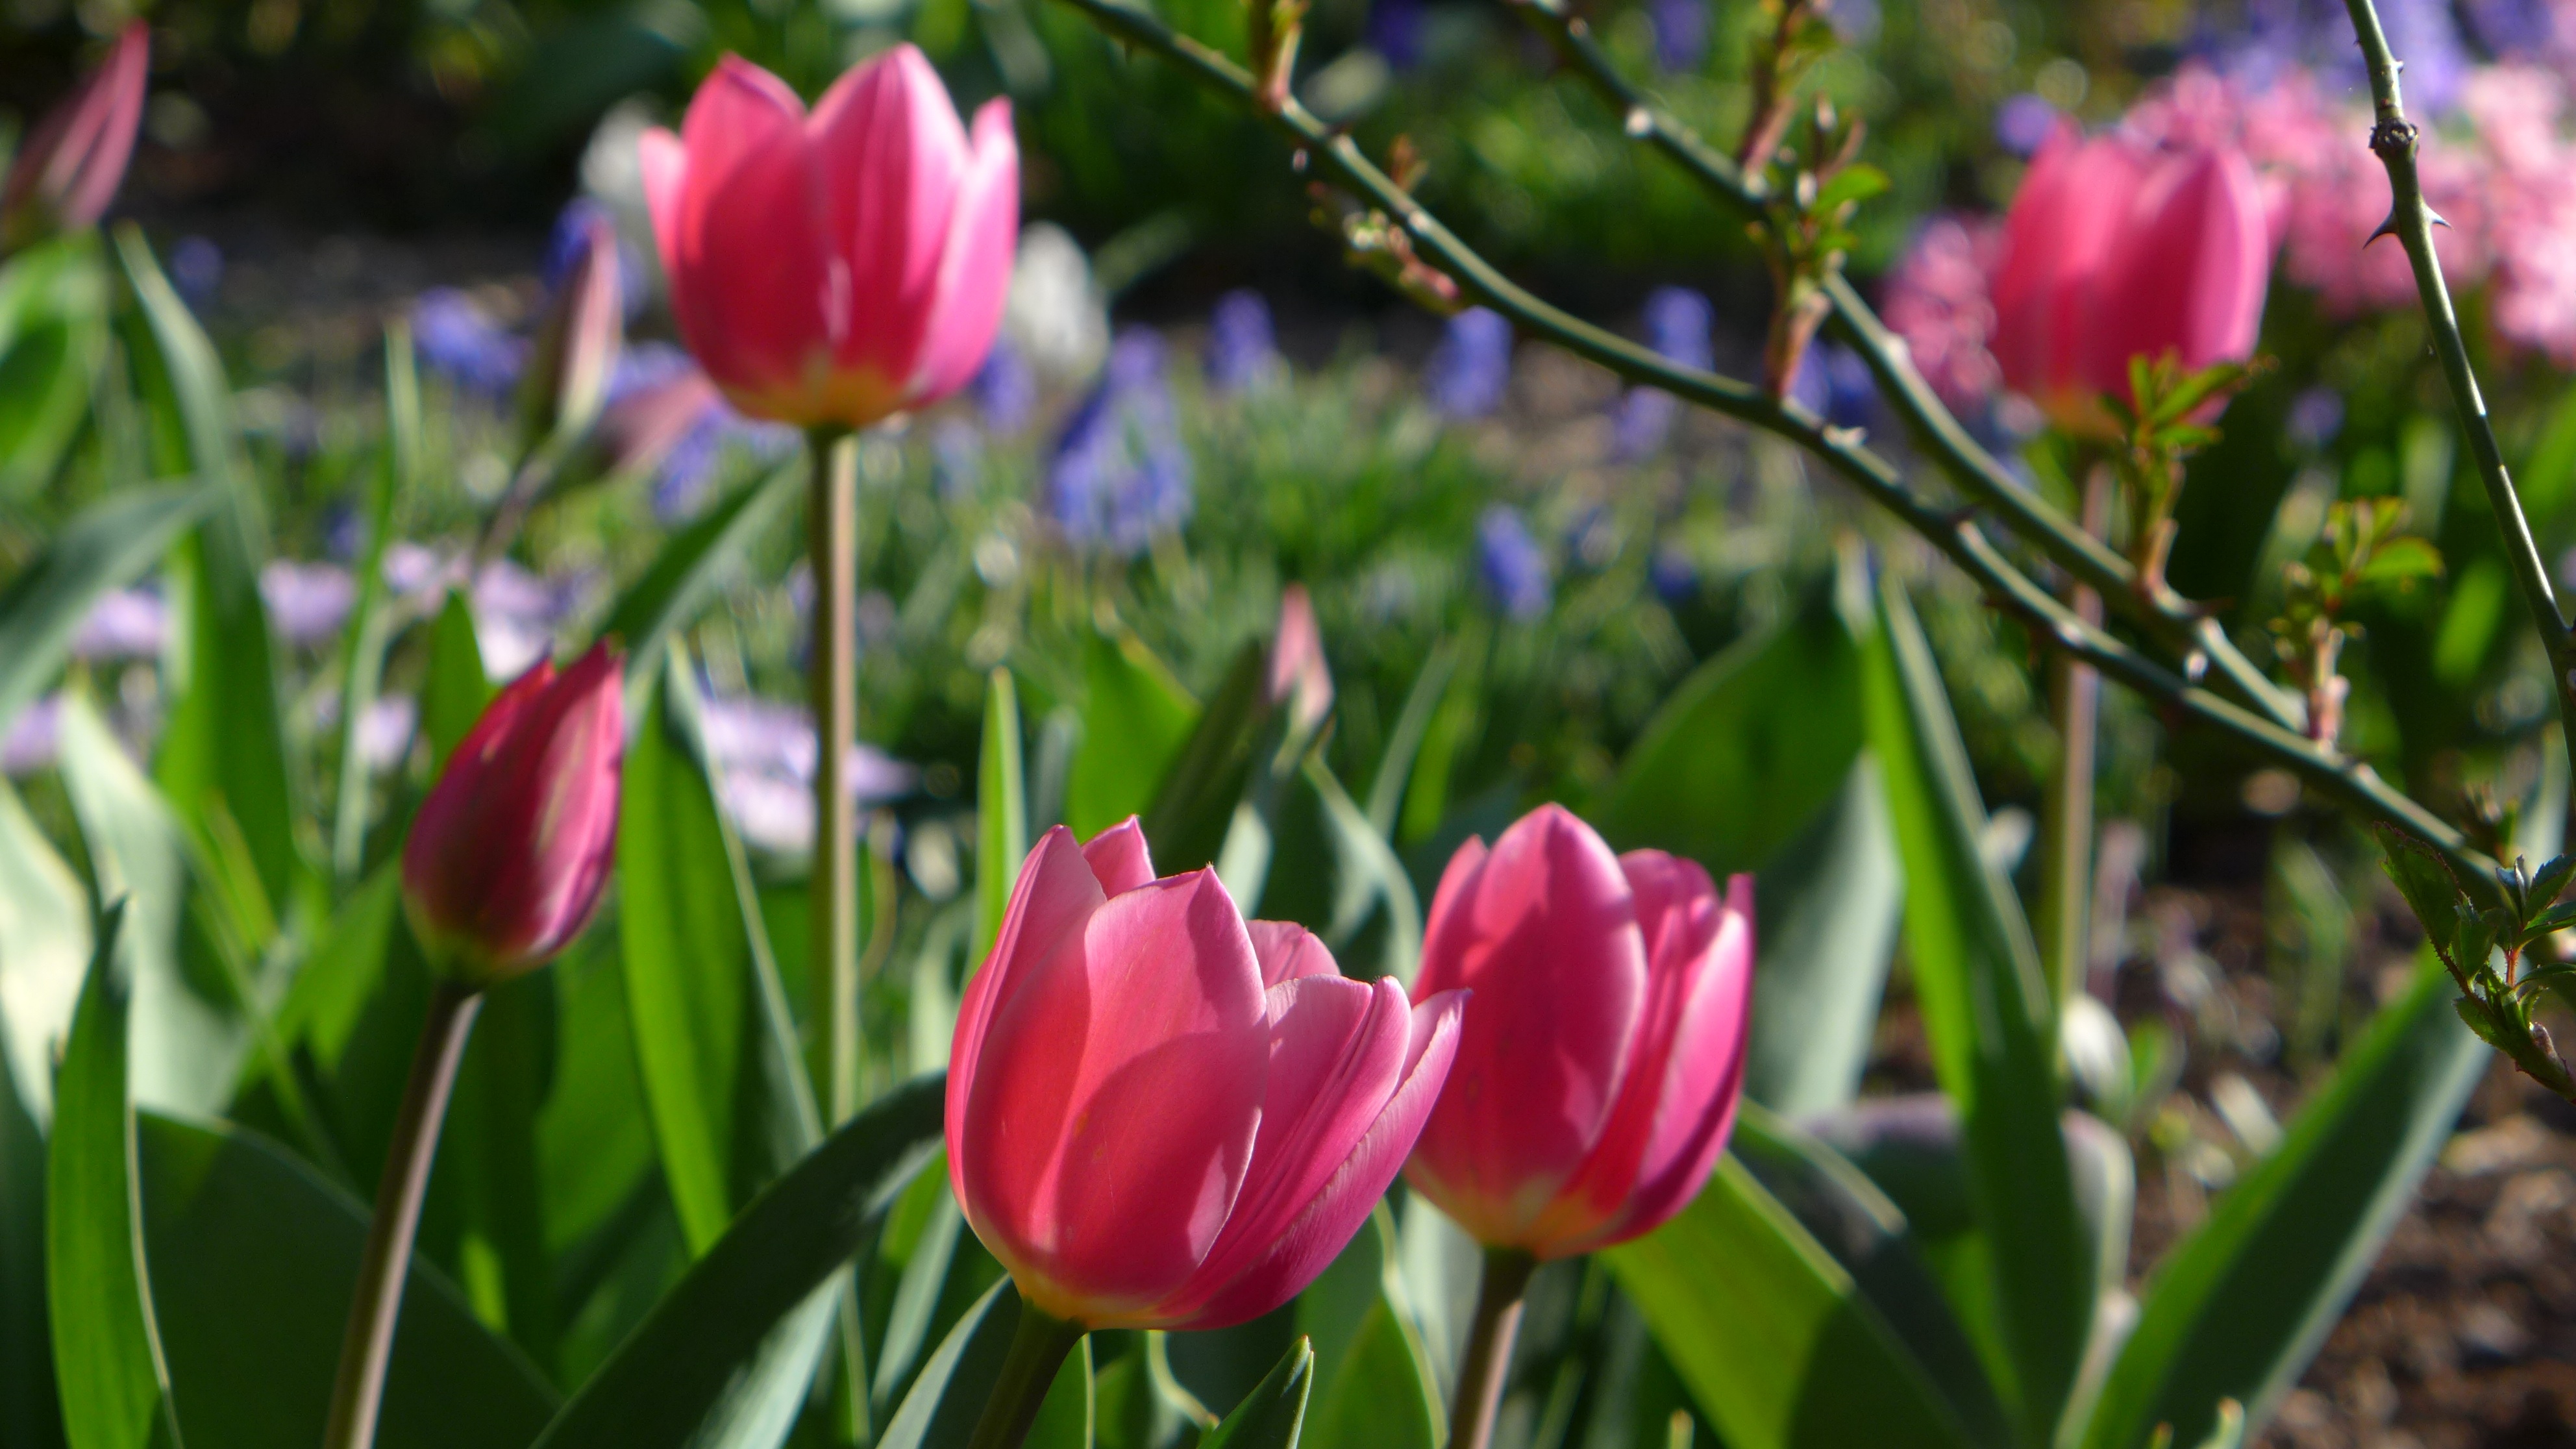
nature, branch, blossom, plant, flower, petal, tulip, spring, green, botany, two, blue, garden, pink, flora, flowers, springtime, tulips, will, spring flowers, flowering plant, fr hlingsbl her, plant stem, land plant